The Great Warming

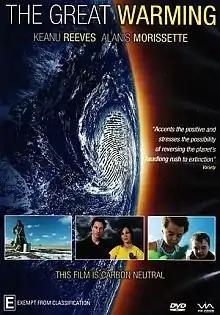
DVD cover

The Great Warming is a 2006 documentary film directed by Michael Taylor. The film was hosted by Alanis Morissette and Keanu Reeves and even before its November 3, 2006, premiere helped establish an alliance between Democrats and Evangelicals trying to shake the administration out of its inertia on Climate change mitigation.